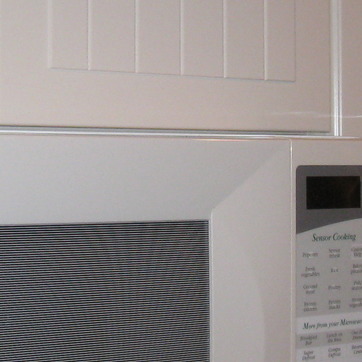
Material: plastic